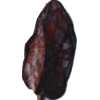
Label: carambola